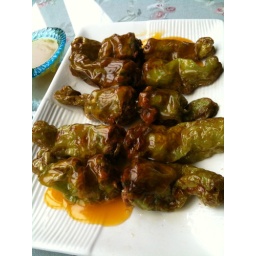
Amazing hot peppers stuffed with a little ball of meat on one end and covered in a sweet orange sauce.